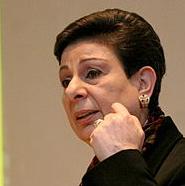
Age: 60